Kumplampoika

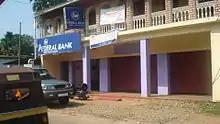
Kumpalampoika Town

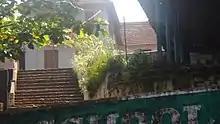
Kumplampoika Highschool

Kumplampoika evolved out of "Kumbhi Ulavum Poika" which literally connotes the presence of "Kumbhi" (elephant) in the village until a few hundred years back.